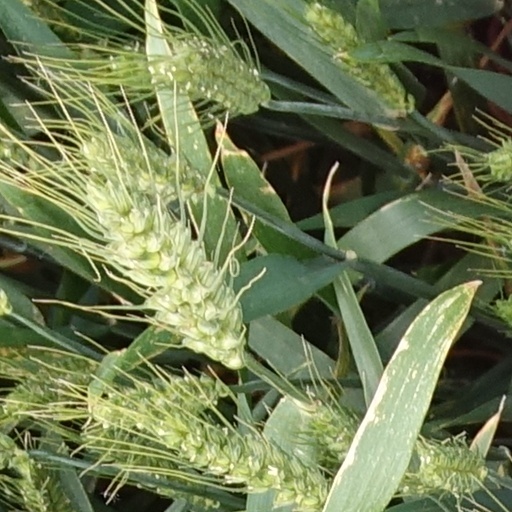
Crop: wheat